Fighting Father Dunne

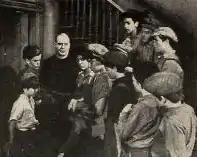
O'Brien surrounded by his street urchins

RKO announced that they would be releasing the film for industry screenings on May 11, 1948. The film had two working titles, "Father Dunne's Newsboys Home" and "Father Dunne's Home". Actor Roddy McDowall screen-tested for the cast, but did not appear in the film. In May 1948, Matthew L. Davis sued RKO for $300,000, stating his reputation had been damaged by the portrayal of the character Matt Davis (played by Darryl Hickman) in the film.